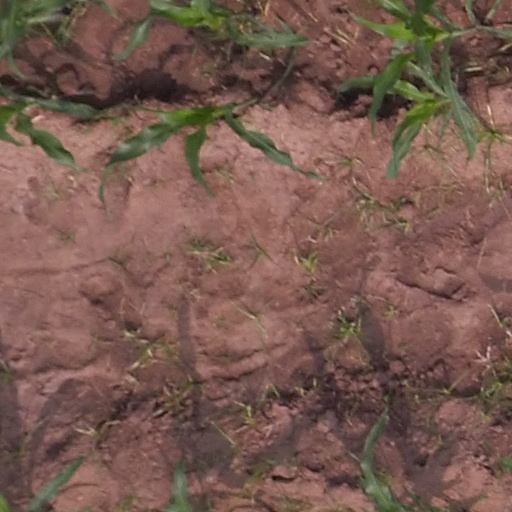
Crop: maize; corn